Battle of Rawalakot

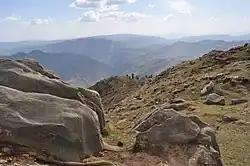
Image of Toli pir in Poonch district Azad Kashmir Pakistan

At Hajira Colonel Silwal was informed of immediate need for the return of the column and a strong attack, the column would then leave for Rawalakot for gathering supplies. The Azad forces would then carryout many ambushes which resulted in the state forces taking up three days and nights to advance to Rawalakot. It was difficult for the state soldiers to hold Rawalakot much longer due to a lack of supplies and ammunition from the daily combat with the enemy while it was under control. A Royal Indian Air Force (RIAF) fighter plane dropped a 1000 rounds of ammunition on November 5, but only around 600 of them could be recovered more than half of them were damaged. Decision was made to turn back to Poonch and leave Rawalakot. Azad forces had taken up positions on the way to Hajira as they anticipated the state forces would retreat from Hajira track, Lieutenant-Colonel Silwal instead decided to retreat to Poonch via the Toli Pir pass.